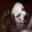
Label: dog